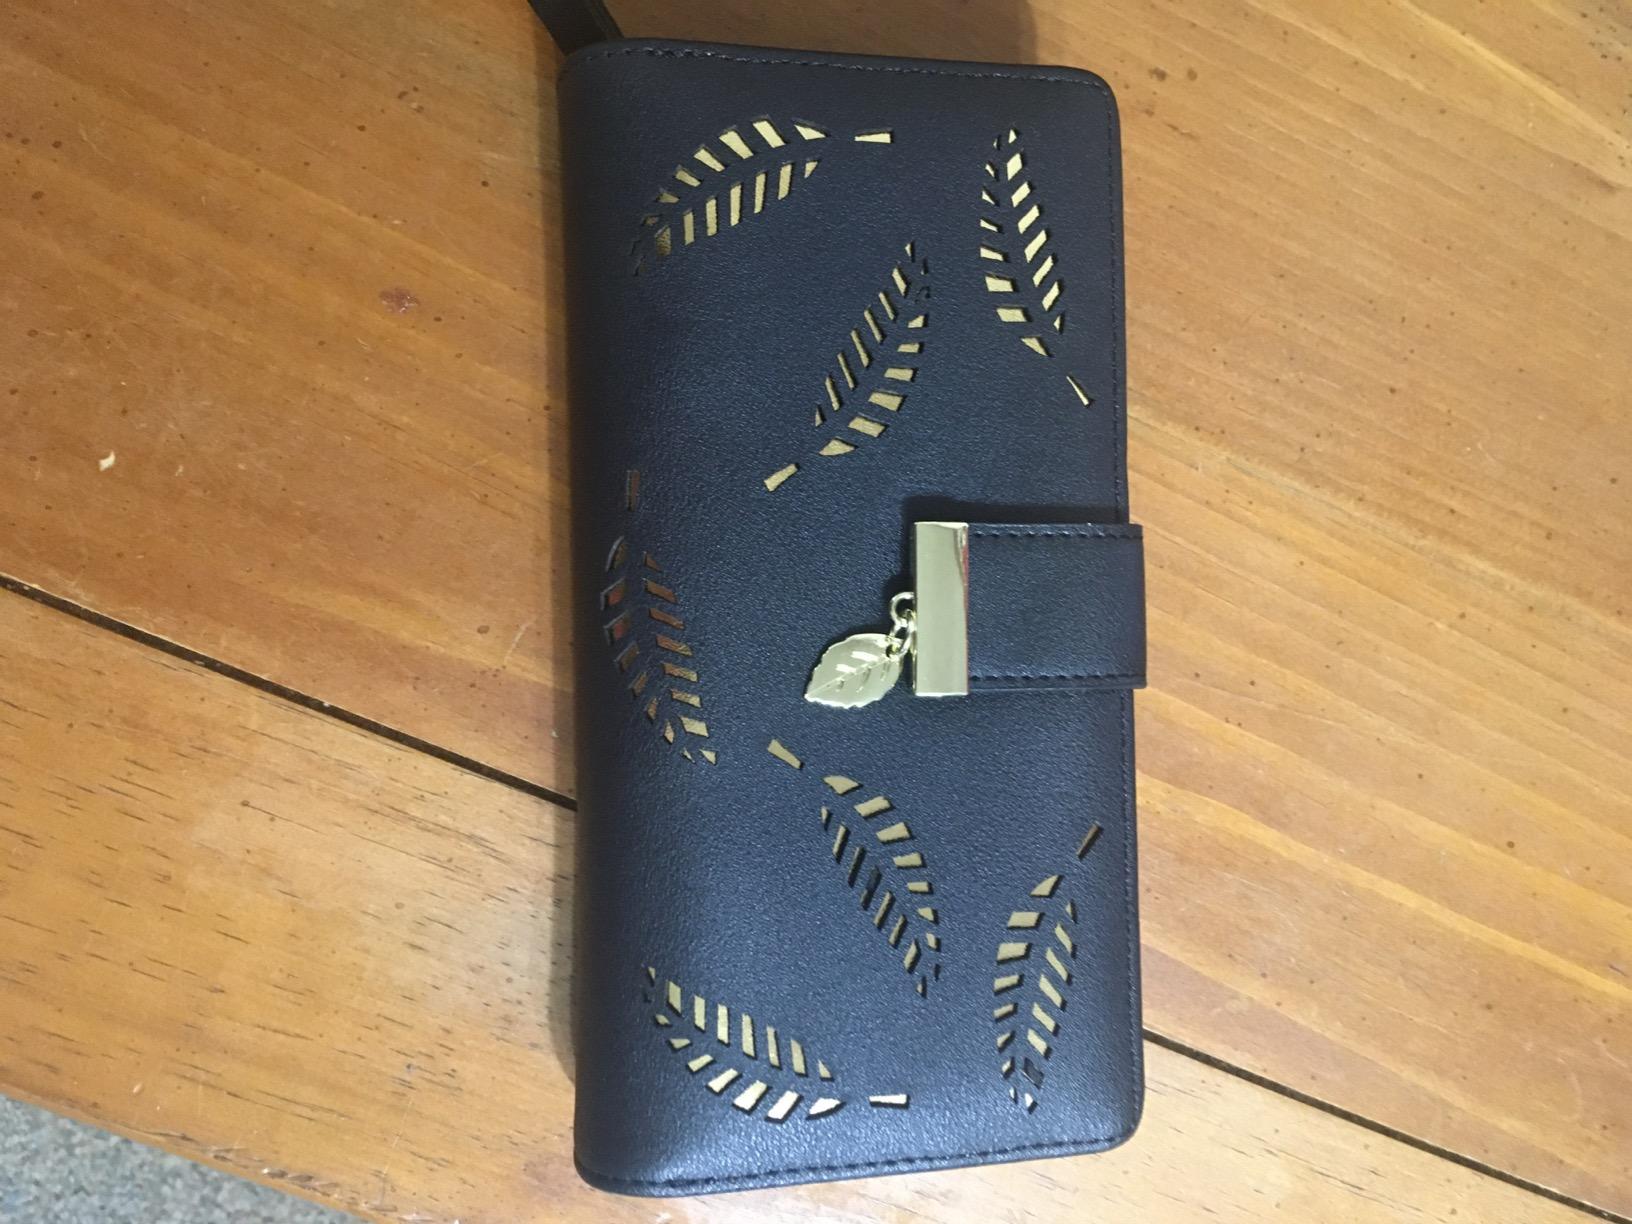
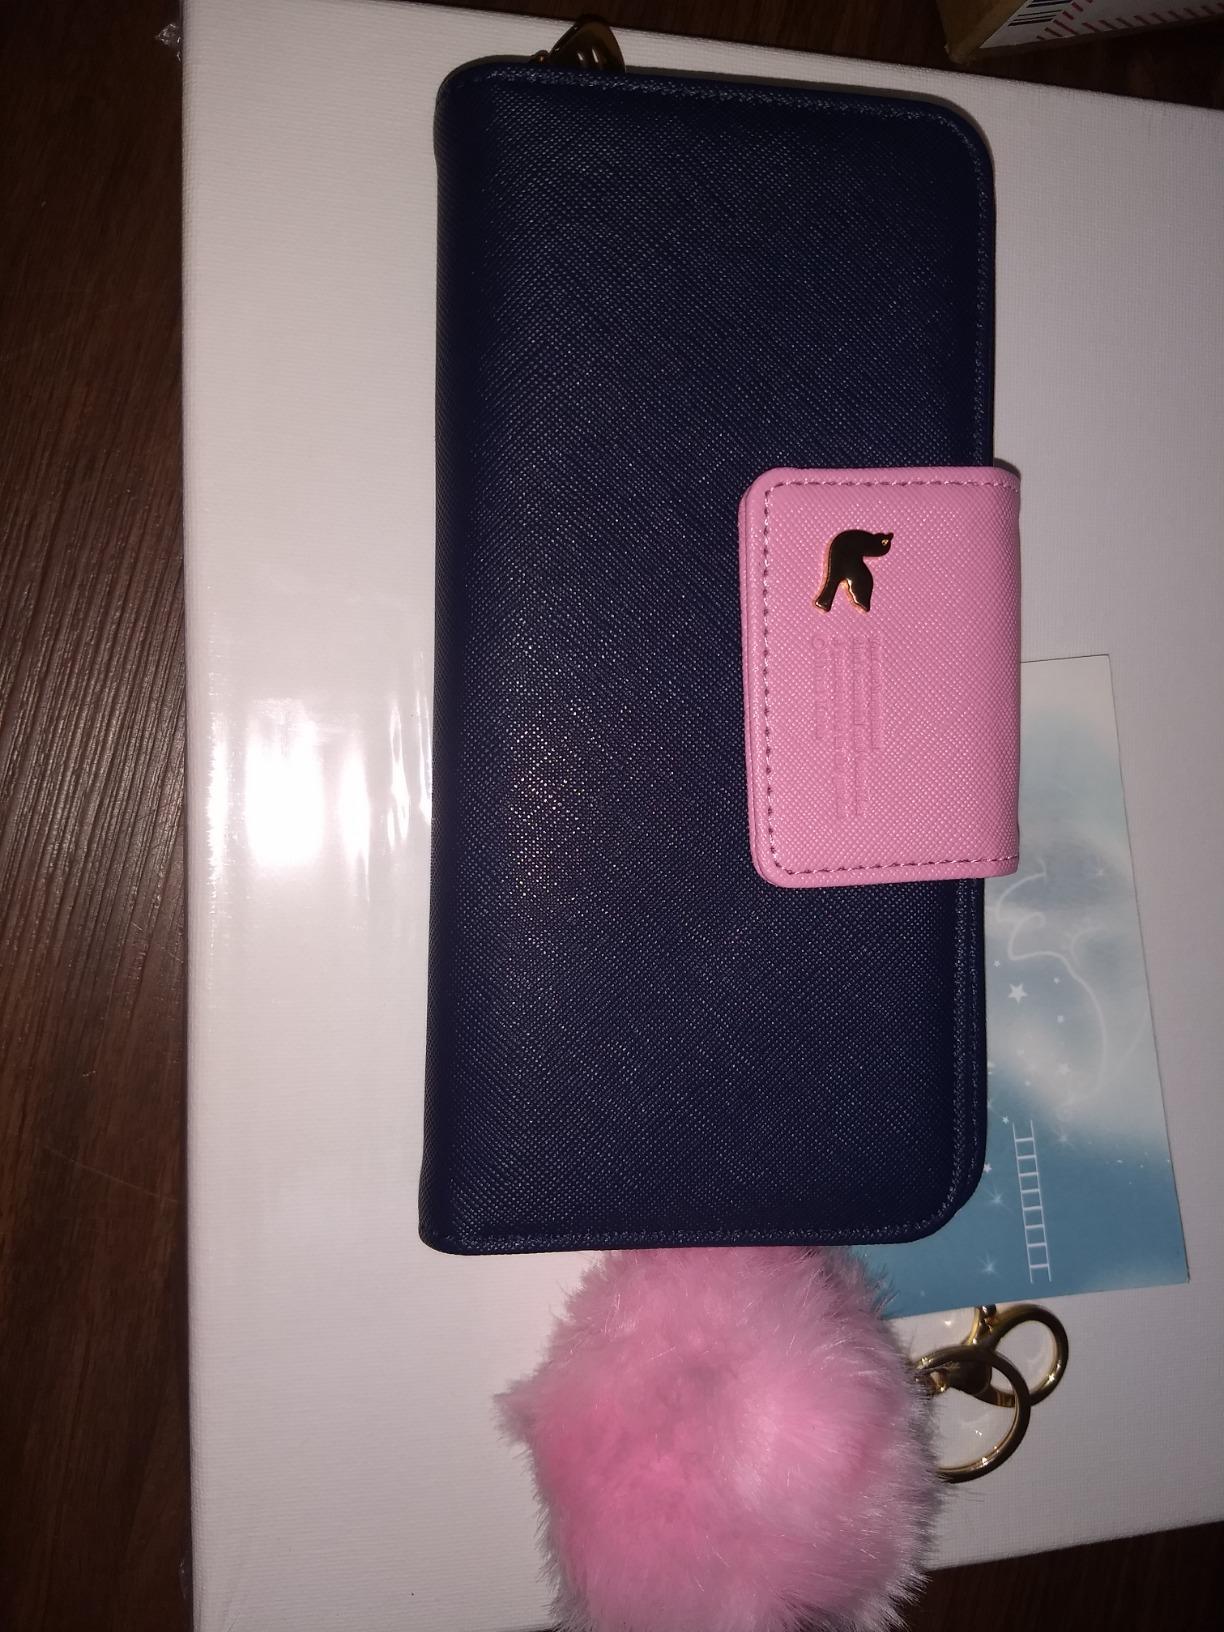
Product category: accessories_handbag
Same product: no